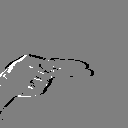
ASL letter: h